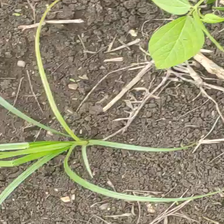
Weed species: Lavhala_(Cyperus_Rotundus)